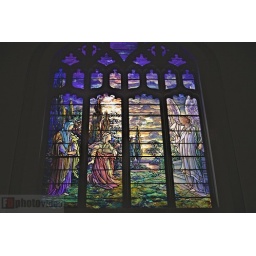
2 views of the Tiffany stained glass window in St. Matthew Lutheran Church, Hanover PA